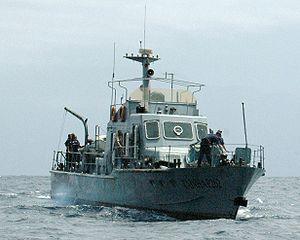
La garde côtiére du Cap-Vert est la seule marine militaire du Cap-Vert.